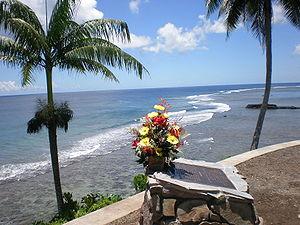
pierre tombale Laulu Fetauimalemau Mata'afa, village de Lotofaga, Le Samoa Le ma'a taua fanuaoti a Laulu Fetauimalemau Mata'afa, le nu'u o Lotafaga, Samoa